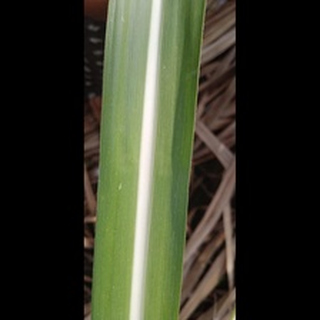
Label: healthy_sugarcane